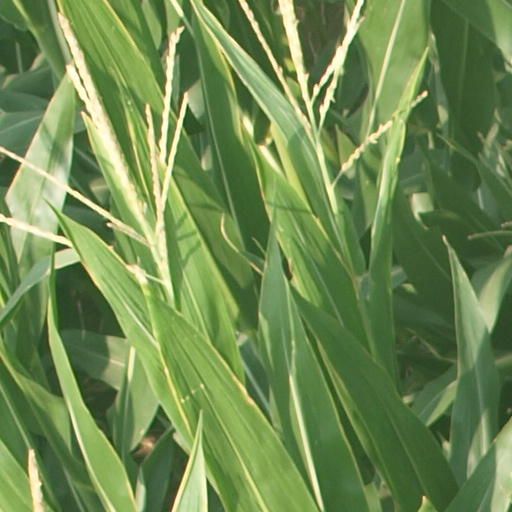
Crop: maize; corn